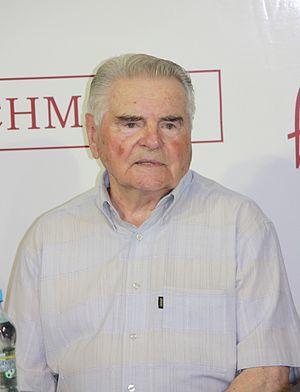
Lucjan Brychczy, né le 13 juin 1934 à Nowy Bytom est un ancien célèbre footballeur et entraîneur polonais. Il était attaquant, et a effectué la majorité de sa carrière au Legia Varsovie. Il est d'ailleurs le meilleur buteur de l'histoire du club, avec 182 réalisations, qui le placent également en deuxième position du classement des meilleurs buteurs de l'histoire du championnat, derrière Ernst Pohl.